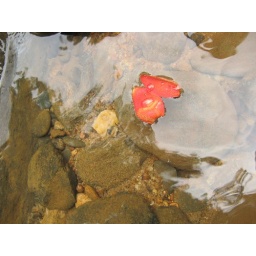
clear water in Sinharaja rain forest